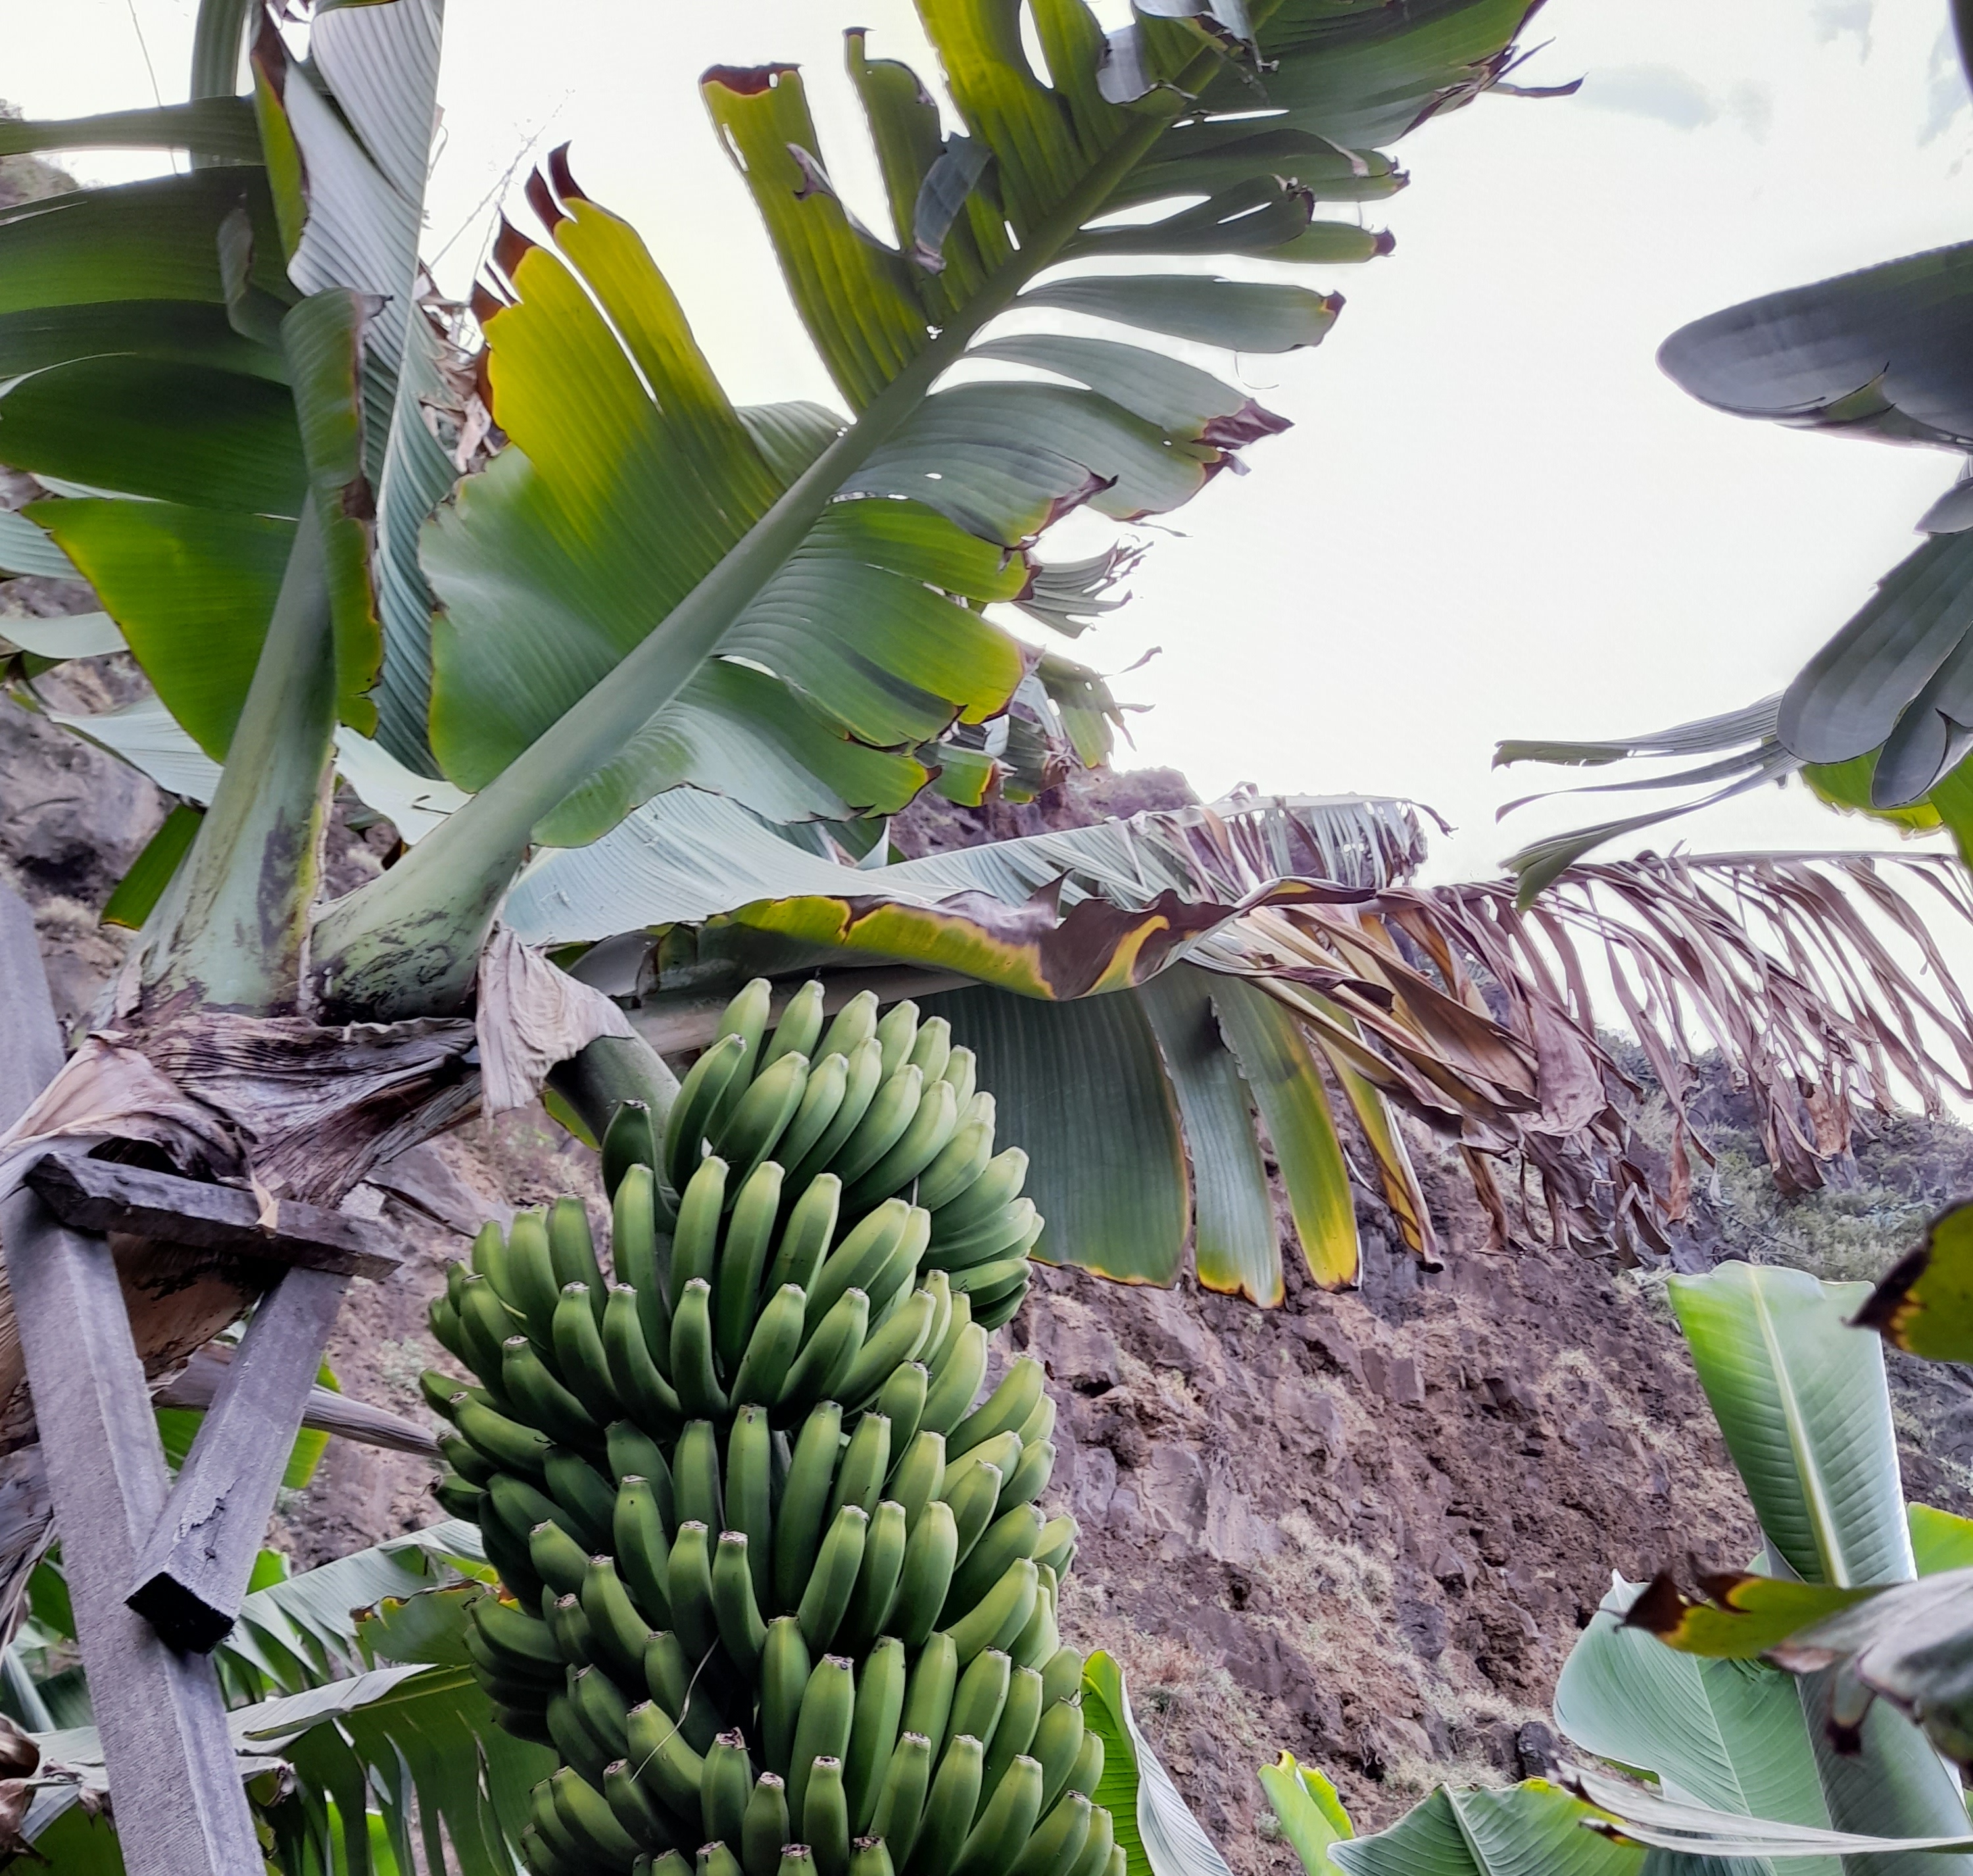
Label: Keep